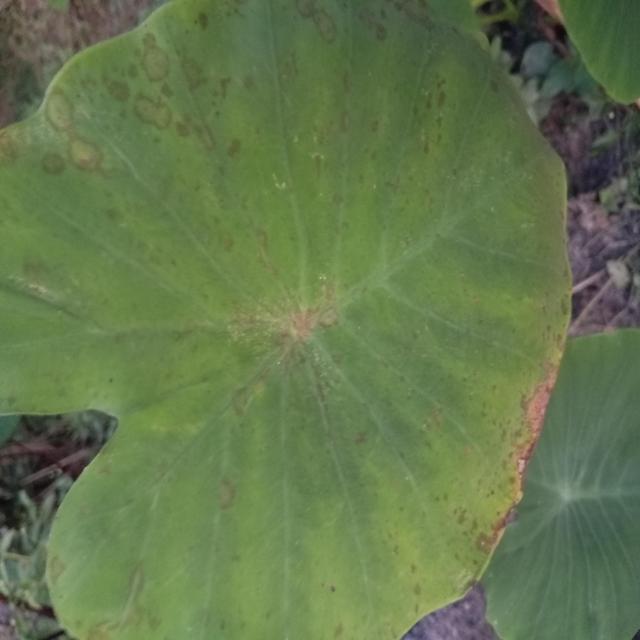
Label: Mid_Blight